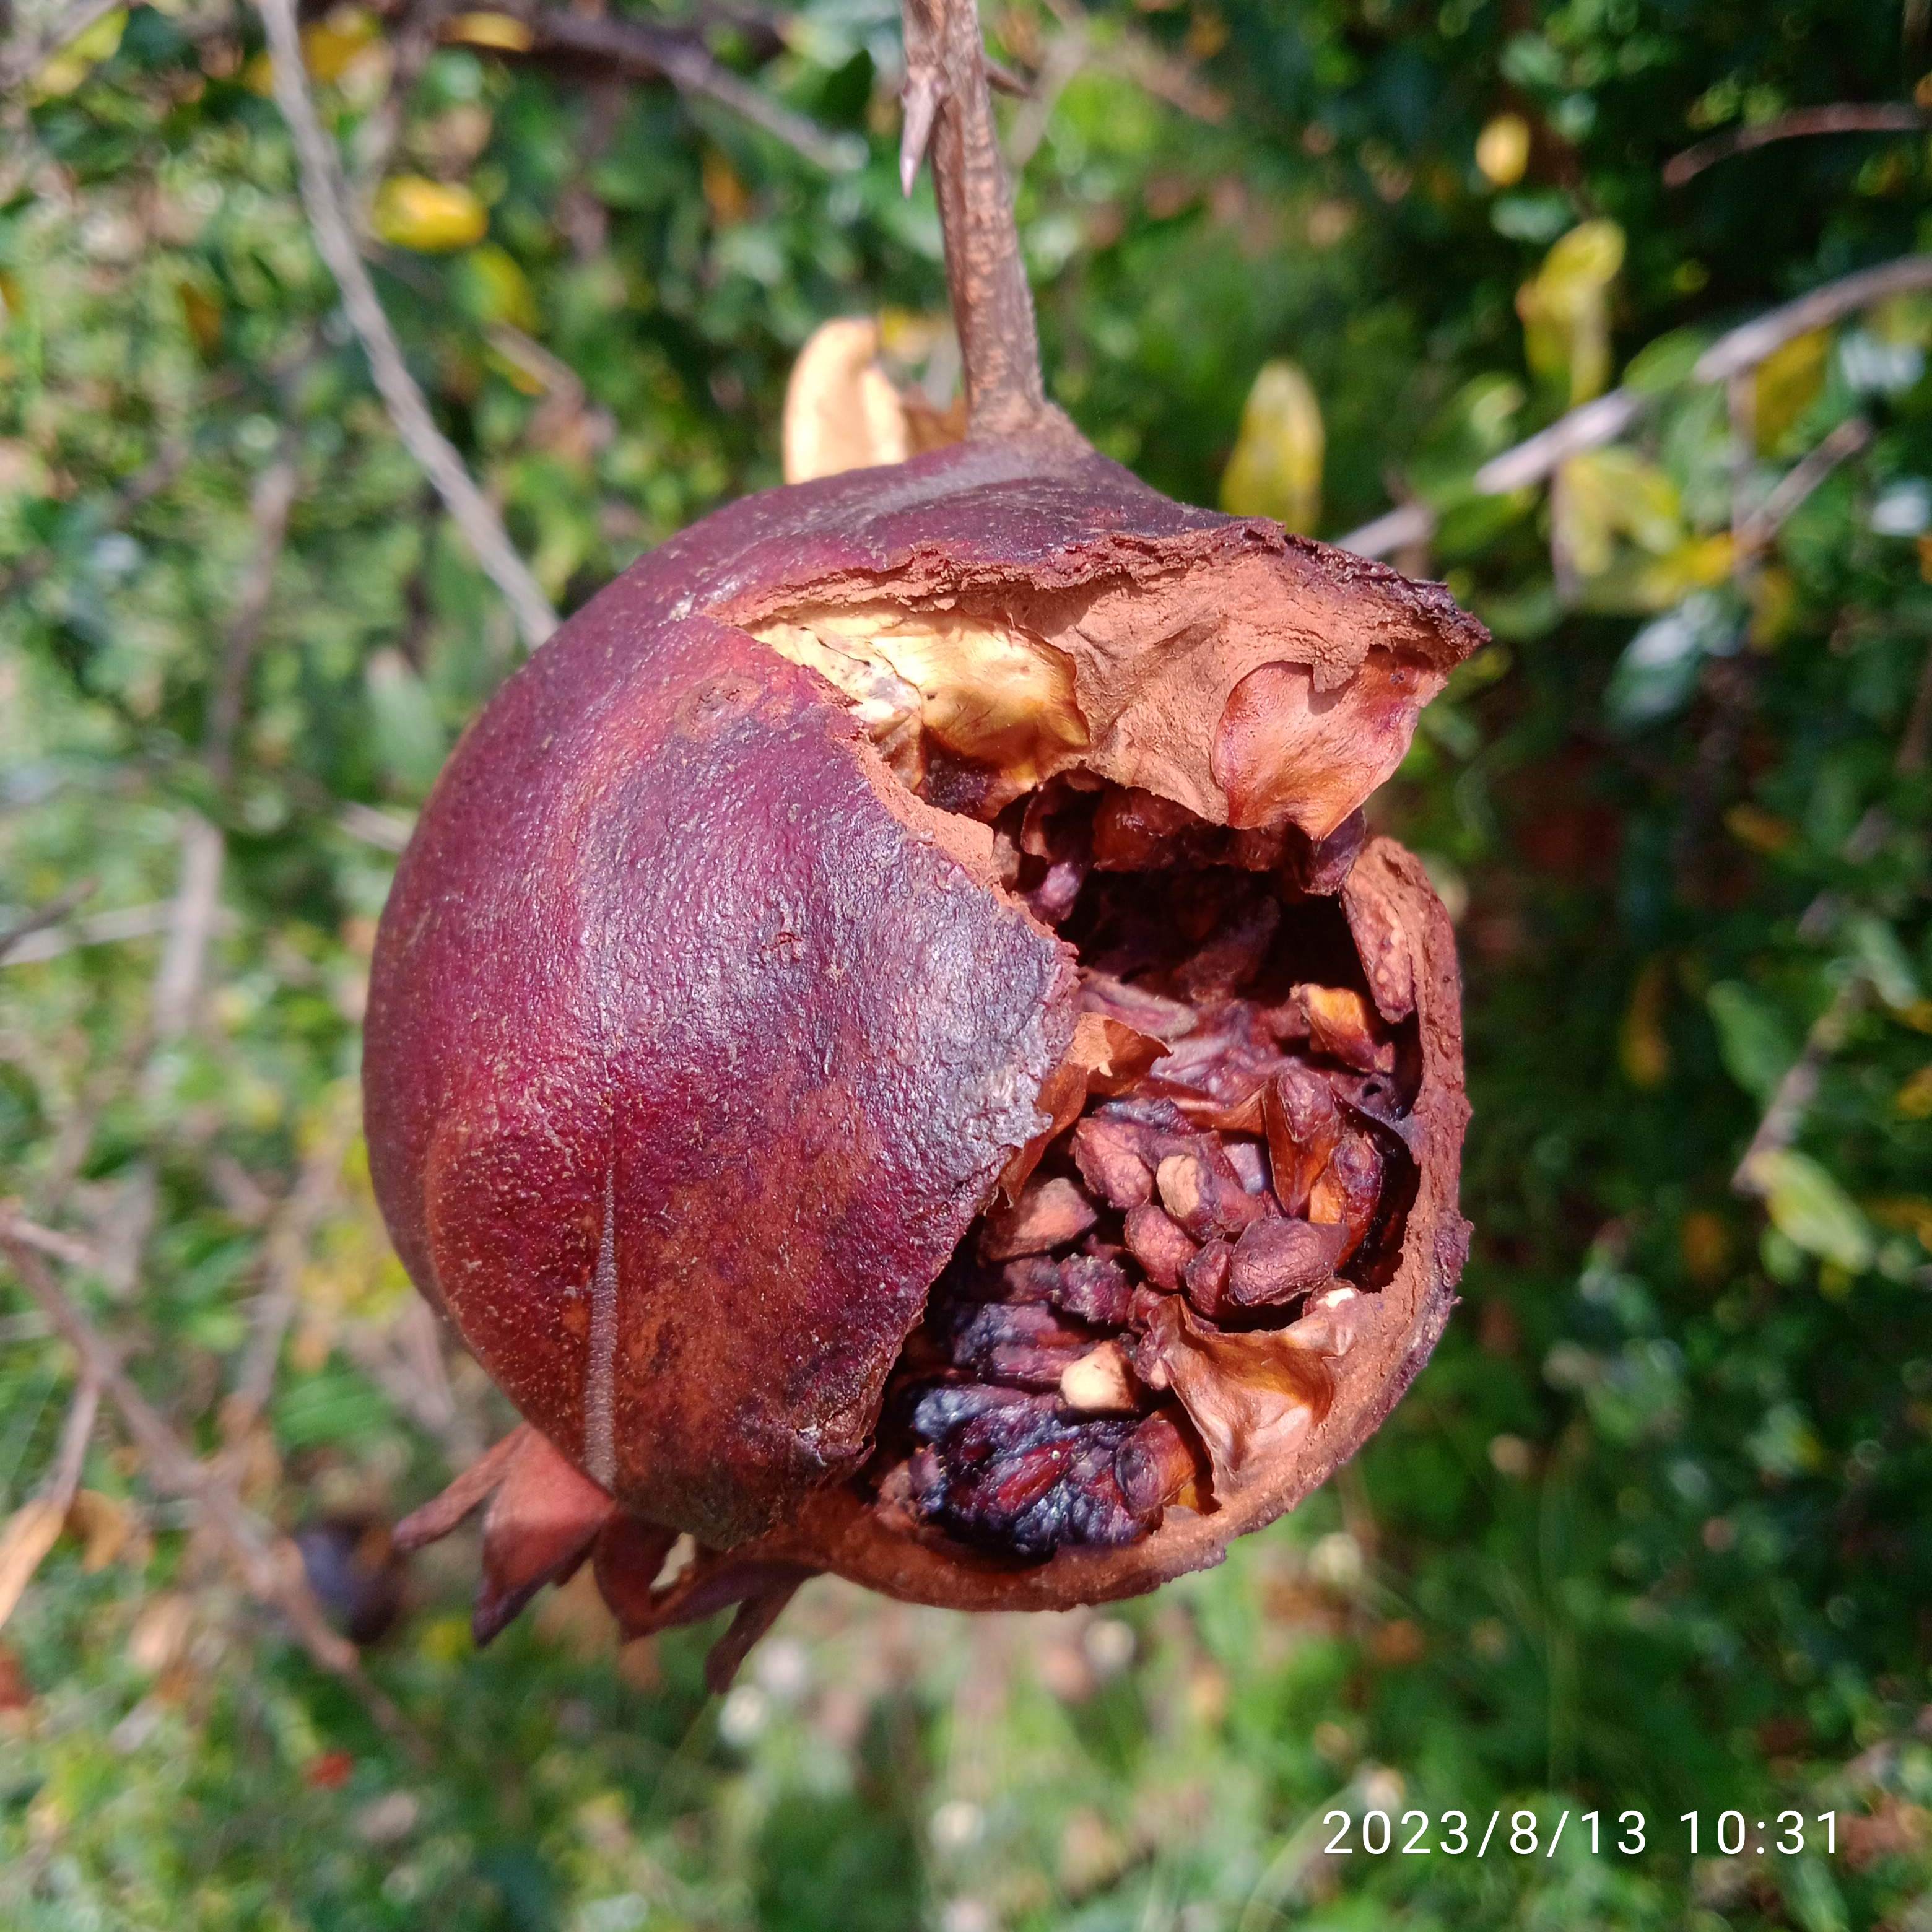
Label: Bacterial_Blight